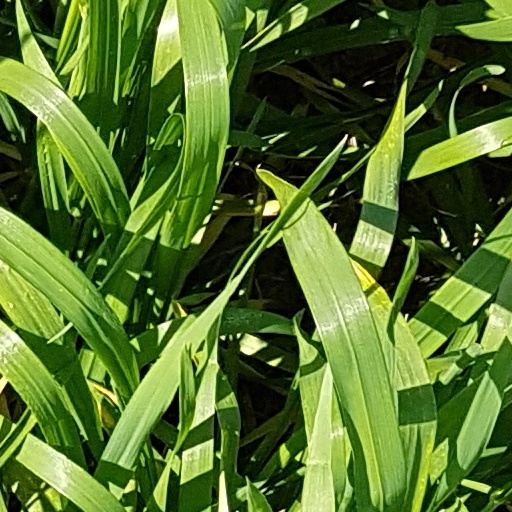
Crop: wheat